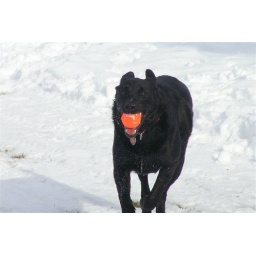
Nikki running back with her ball in snow-covered backyard; belongs to family relatives